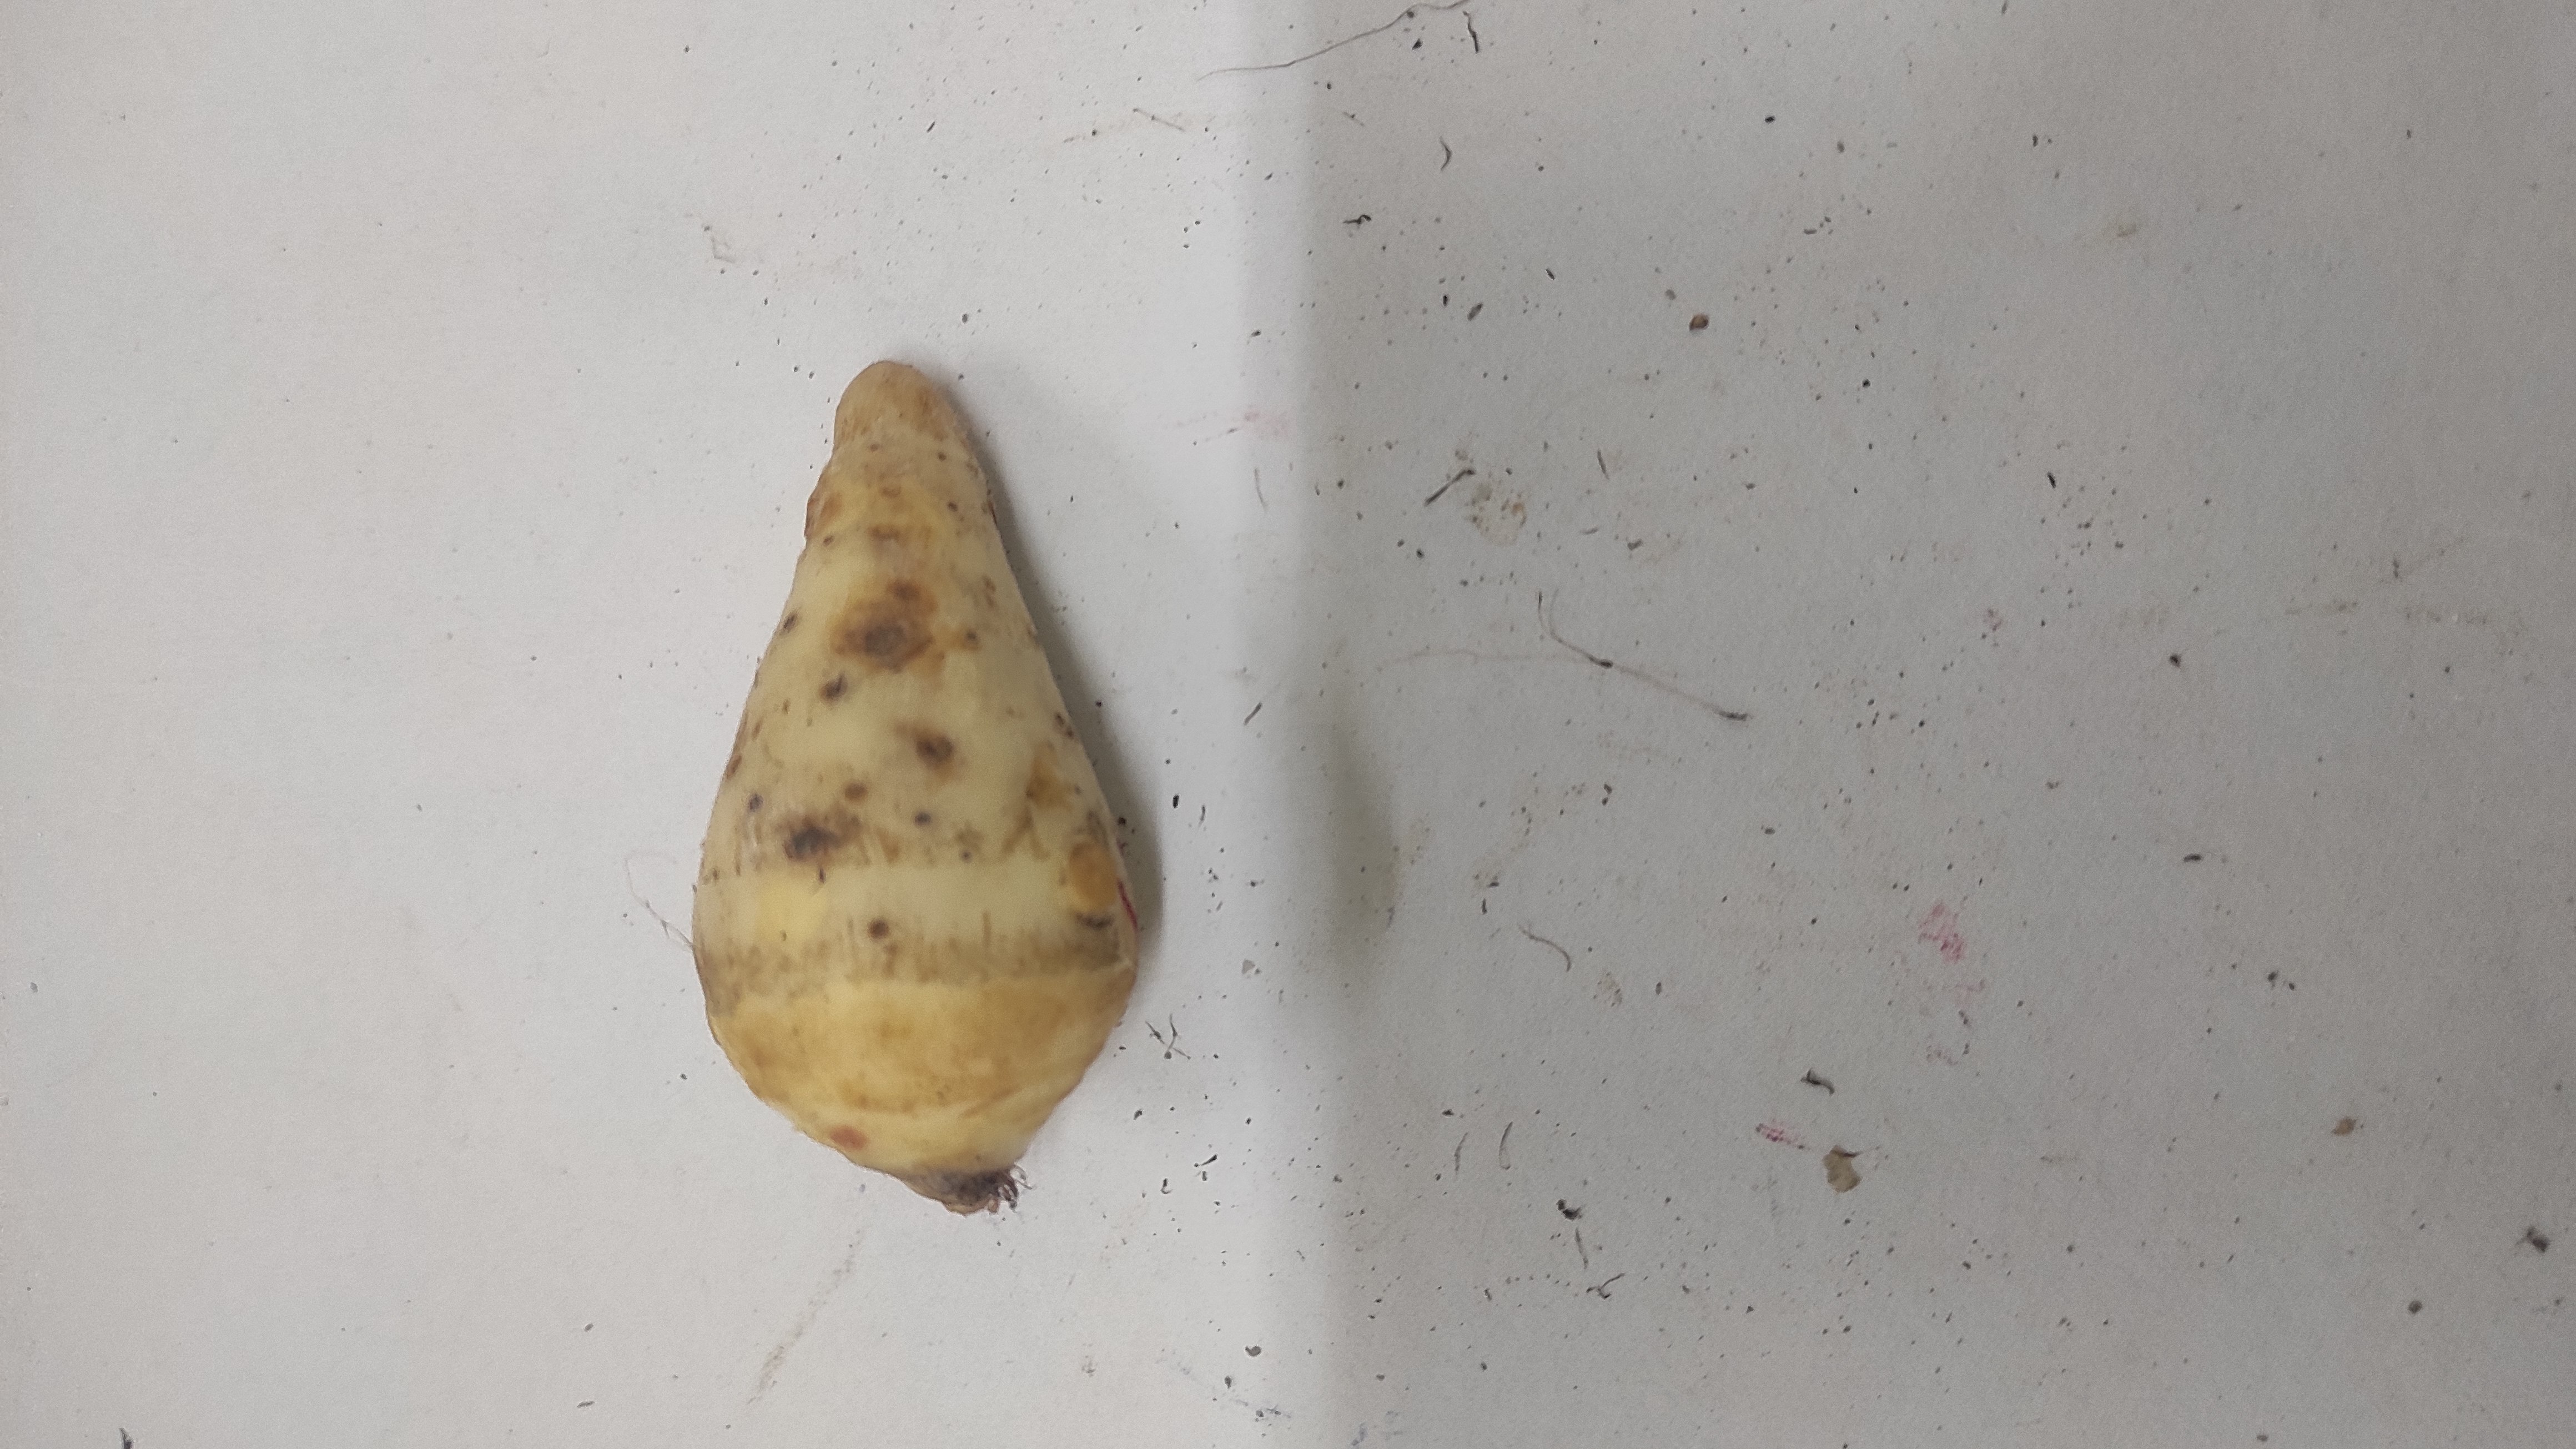
Crop: Taro root
Condition: Fresh